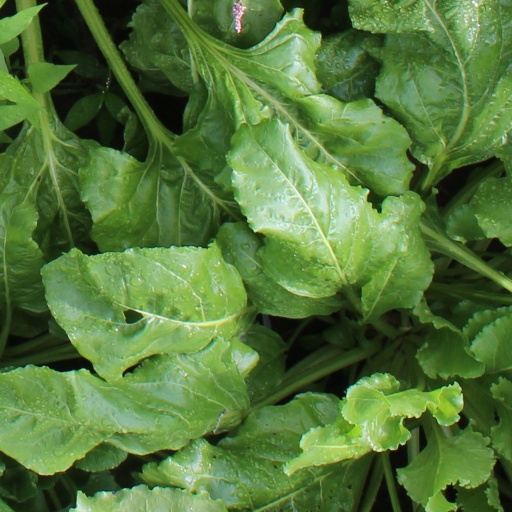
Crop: sugar beet